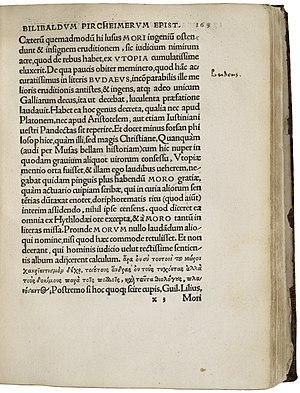
L'Utopie est un ouvrage de Thomas More écrit en latin et publié en 1516. Thomas Morus fut un juriste, historien, philosophe, humaniste et homme politique anglais.